Martin J. Hillenbrand

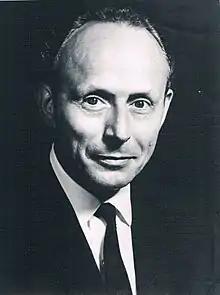
"Stanislaus Signal", Stanislaus State College, November 19, 1969

Martin Joseph Hillenbrand (August 1, 1915 – February 2, 2005) was an American diplomat who served as the U.S. Ambassador to the Federal Republic of Germany from 1972 to 1976.